Cagli

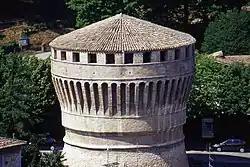
Torrione

The fortified complex, built in 1481, was designed for Duke Federico III da Montefeltro by Francesco di Giorgio Martini. The latter in his Treatise, places Cagli as first among his six outstanding fortresses, and describes it in great detail with a certain degree of pride. Particularly unusual is the secret passage (the "soccorso coverto") that links the tower to the imposing ruins of the diamond-shaped fortress (demolished in 1502). The fortifications date back to a time when architects like Francesco di Giorgio Martini were testing out innovative solutions to the problems posed by new developments in artillery.